August Lange

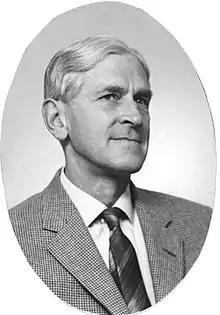

Christian August Manthey Lange (28 April 1907 – 6 August 1970) was a Norwegian educator, non-fiction writer and cultural attaché.